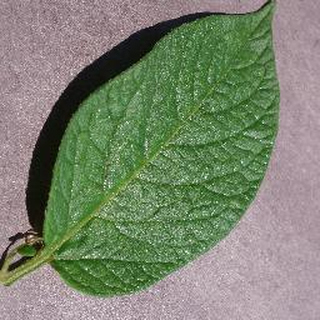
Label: healthy_potato